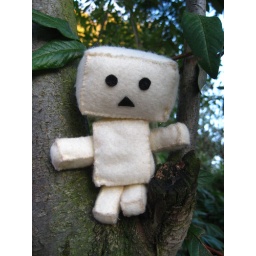
Danbo: sitting in a tree